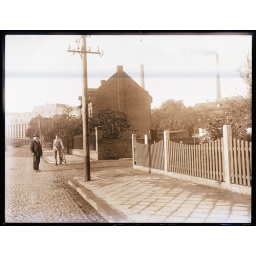
Glass plate negativeThe building in the far left is the Hoechst administration building, erected 1902-1925 by the German architect Peter Behrens.